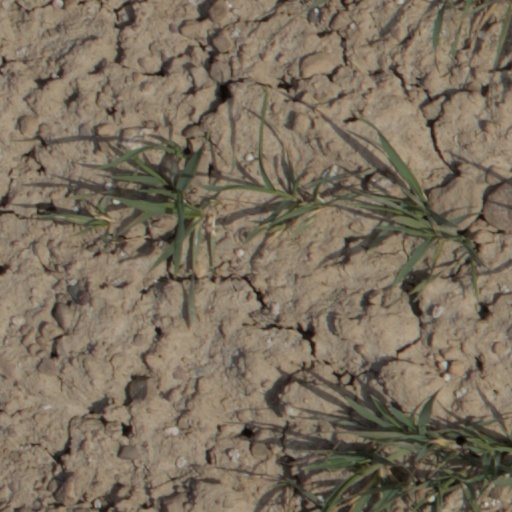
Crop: wheat